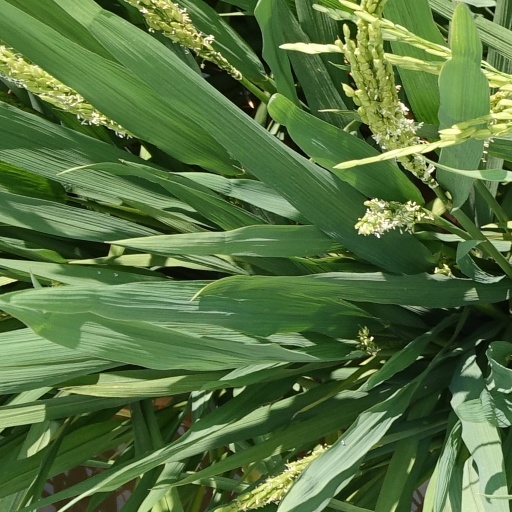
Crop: rice